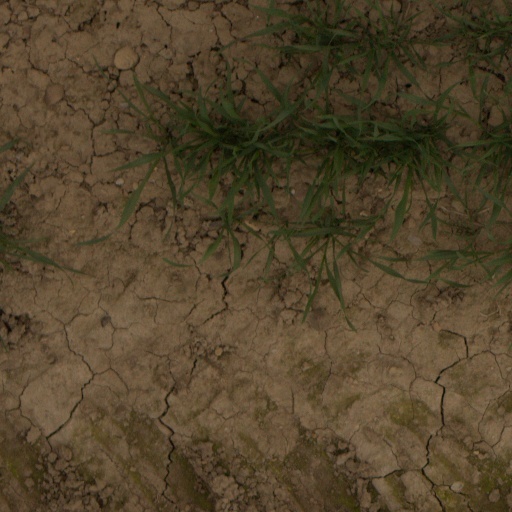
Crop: wheat